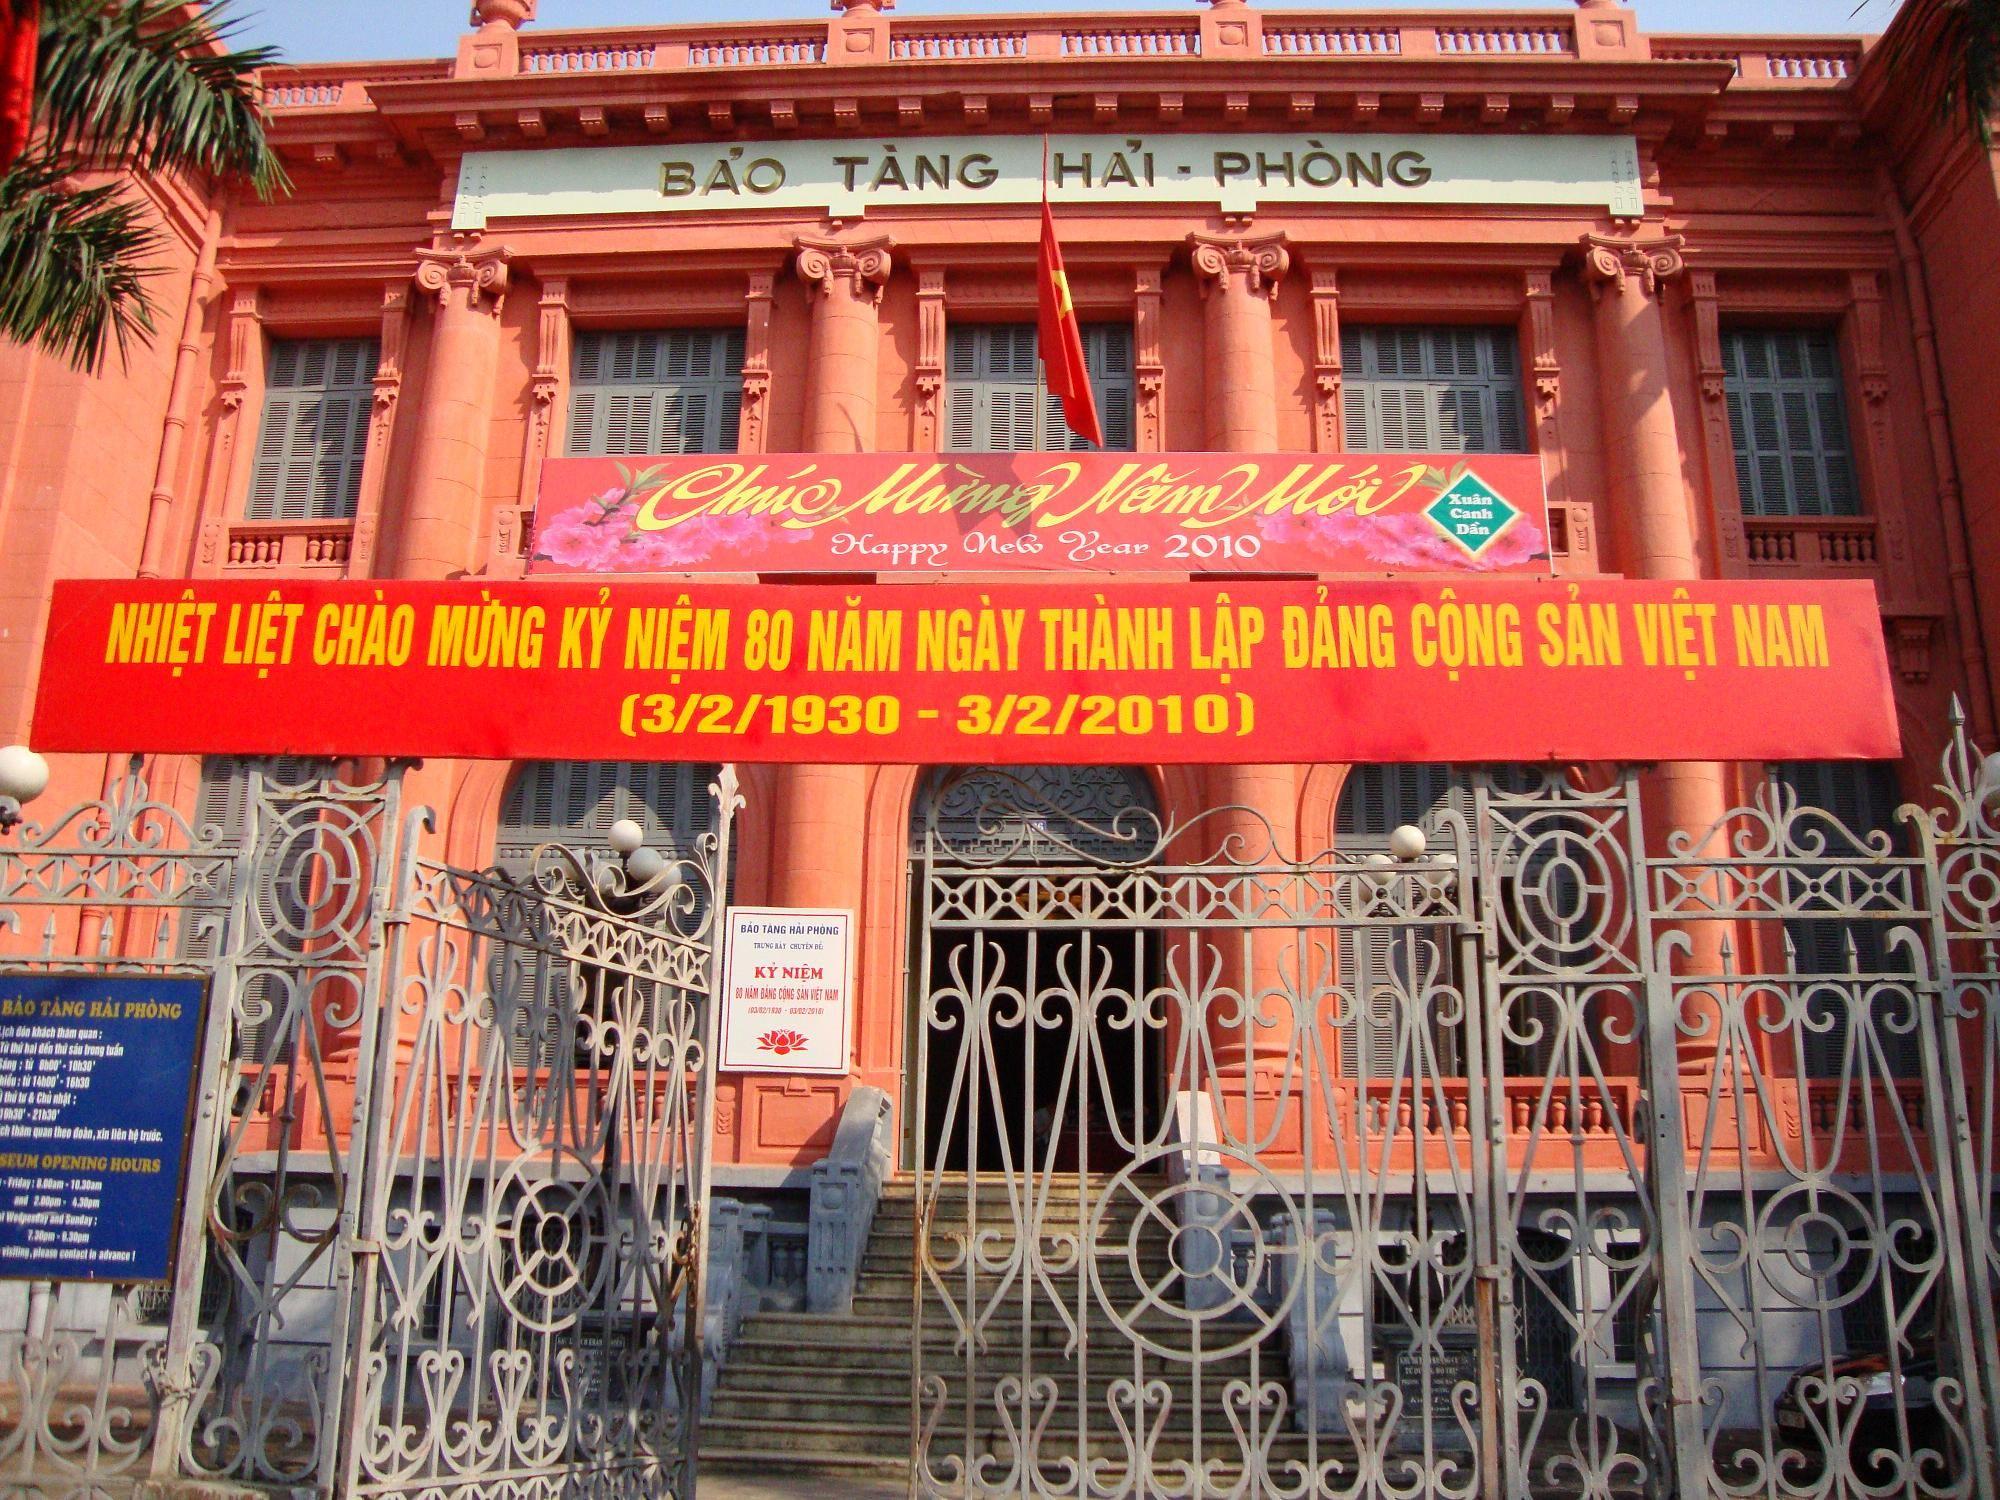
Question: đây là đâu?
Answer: bảo tàng hải phòng